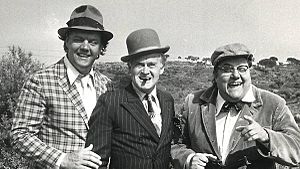
Olsen-banden
Olsen-banden. Fra venstre mod højre:
Olsen-banden. Fra venstre mod højre: Morten Grunwald som Benny Frandsen Ove Sprogøe som Egon Olsen Poul Bundgaard som Kjeld Jensen"